New England Skeptical Society

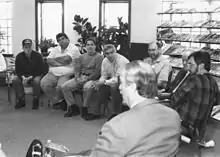
The New England Skeptical Society attending a conference at CSICOP in 1997 (left to right) Evan Bernstein, Perry DeAngelis, Bob Novella, Steven Novella, unknown, Paul Kurtz, Barry Karr, Joe Nickell

In 1995, Perry DeAngelis and Steven Novella, both readers of "Skeptical Inquirer," sought to form a local skeptics group in Connecticut after noticing a lack of listings in that magazine for their area. In 1996, DeAngelis, and brothers Steven Novella and Bob Novella, founded the Connecticut Skeptical Society, a precursor to the New England Skeptical Society. In October 1996, Novella appeared on the Ricki Lake talk show. The topic was vampires, and one guest claimed to be a psychic vampire that could drain people's minds. From the audience, DeAngelis stood to confront the guest and said "Drain me". In response, the psychic claimed that their ability did not work in public.